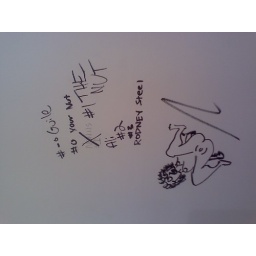
the bathroom wall in philly...